Gromit Unleashed

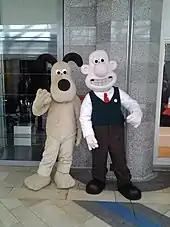
People in Wallace (right) and Gromit (left) costumes, raising money for the charity

Gromit is a dog belonging to an eccentric inventor, Wallace, in a series of claymation films produced by Aardman Animations, based in Spike Island, Bristol. Three of the films in the "Wallace and Gromit" film series have won Academy Awards: "The Wrong Trousers", "A Close Shave" and "".